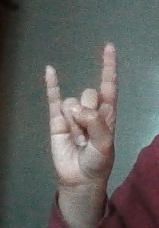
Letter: la